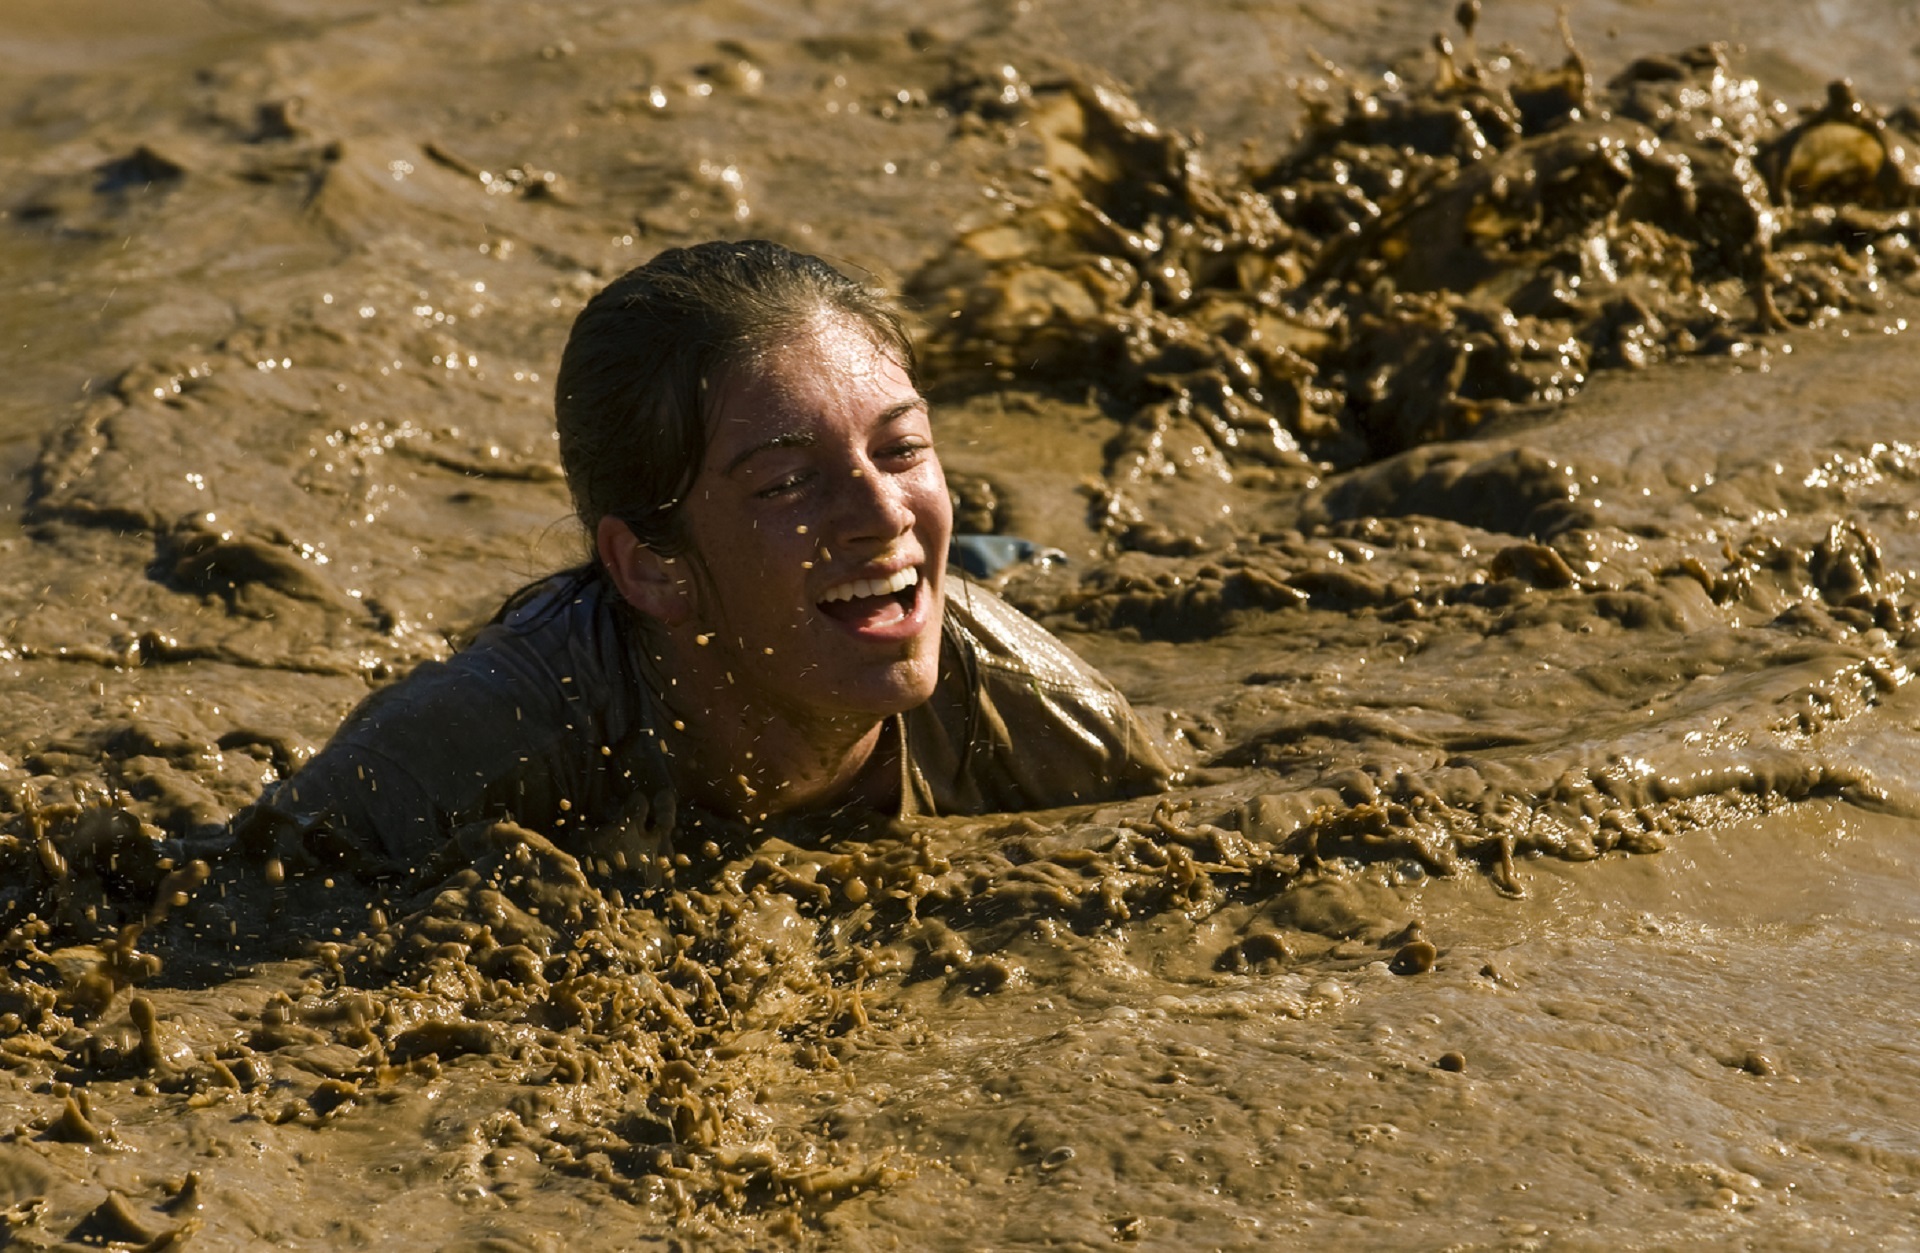
water, outdoor, sand, people, woman, sport, feet, motion, female, mud, training, soil, fitness, material, crawl, shoes, race, competition, athlete, active, obstacle